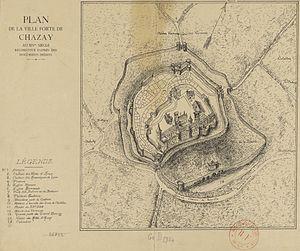
Plan de la ville forte de Chazay au XIVe siècle reconstitué d'après les documents inédits.
Chazay-d'Azergues est une commune située dans le département du Rhône en région Auvergne-Rhône-Alpes.